Kronan (company)

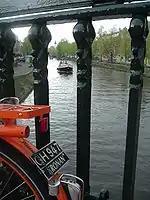
Details of a Kronan in Amsterdam.

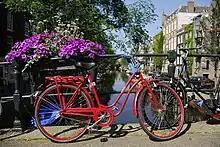
Kronan woman's in red

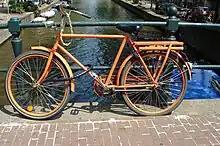
Kronan men's in orange

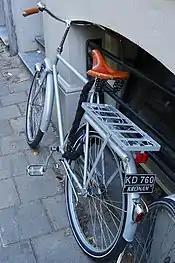
Kronan bike in Amsterdam

All Kronan bicycles have following basic equipment: large tires for more comfort in the city, a rear license plate, extra large saddle, coaster brake and front hub brake (As of March 2007, all Kronan models are equipped with a hand brake), dynamo powered front and automatic rear light, rear rack ( wide and front to back), stainless steel chain and spokes, steel frame with extra coating for protection, and rims and fenders/mudguards in steel in same color as frame, internal gear hubs, kick stand, bell, and air pump.